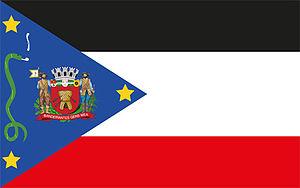
Mogi das Cruzes, ou simplement Mogi, est une ville du Brésil de l'État de São Paulo à environ 45 km de São Paulo au terminal de la ligne de train. Créée le 1ᵉʳ septembre 1560 par des explorateurs Portugais, elle est aussi appelée la ville du kaki en raison des nombreux arbres plantés par de nombreux Japonais issus de l'immigration.